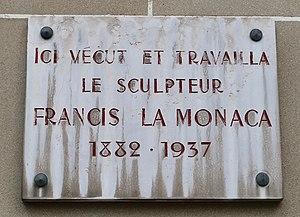
Plaque en hommage à Francis La Monaca, 20 rue Ancelle, à Neuilly-sur-Seine (Hauts-de-Seine).
Francis La Monaca, patronyme francisé de Francesco La Monaca, né le 10 février 1882 à Catanzaro et mort le 5 février 1937 à Washington, est un peintre et sculpteur italien naturalisé français.